Jangdokdae

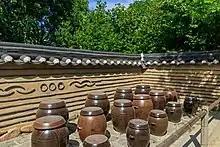
"Jangdokdae", Korean garden exhibition, Berlin-Marzahn

In Korean culture, jangdokdae or jangttokttae is an outside space, most frequently a terrace, used to store or ferment food. Foods such as kimchi, soybeans, grains, and bean and red pepper paste, are placed in "jangdok" (or "onggi") earthenware jars which are then placed on the "jangdokdae".